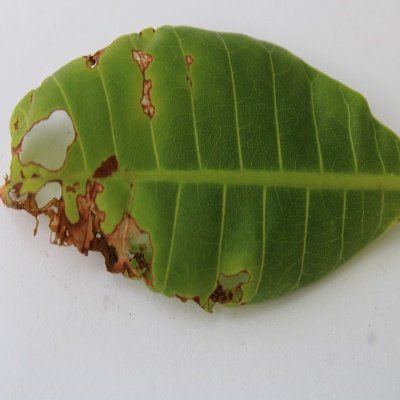
Crop: Cashew
Condition: leaf miner